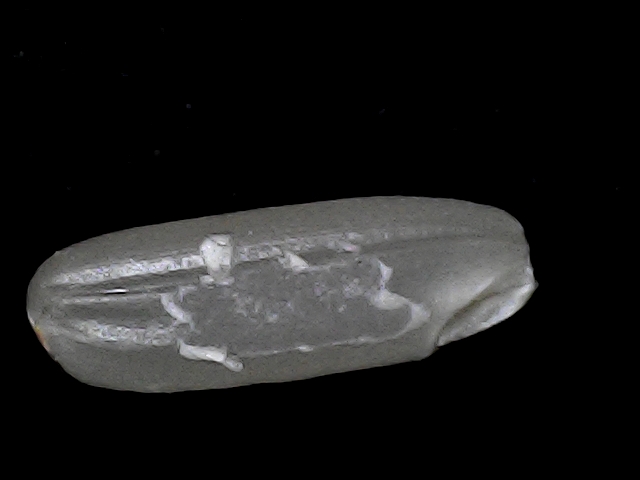
Rice variety: BD49